Wally Prigg

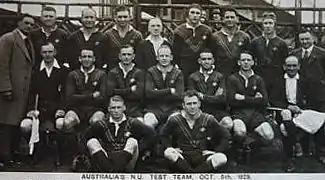

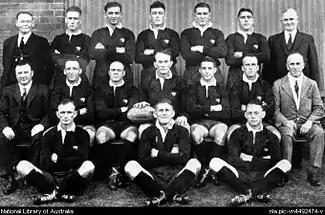

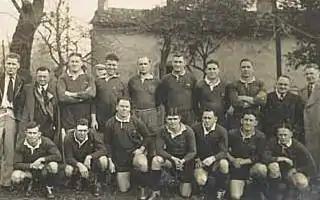

Wally Prigg was one of the great forwards in the history of rugby league. He spent his whole career as a Newcastle Wests and Central Charlestown player. He was the first New South Wales country based player to captain the Australian national rugby league team.